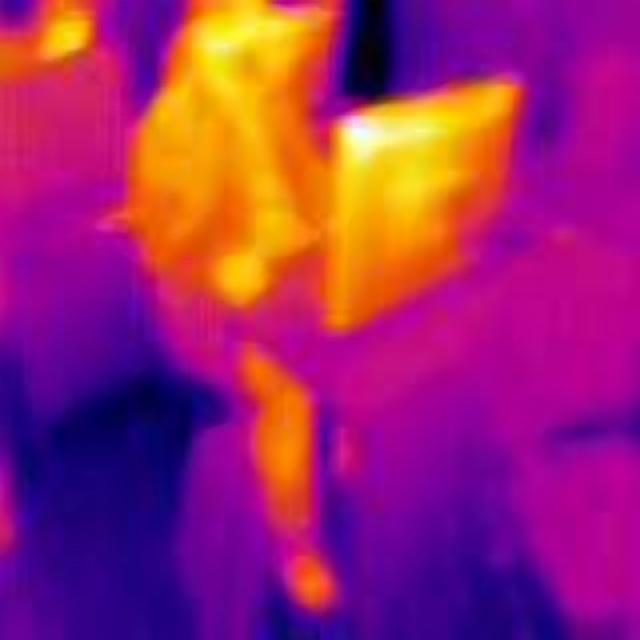
Detected objects:
label: person
label: person